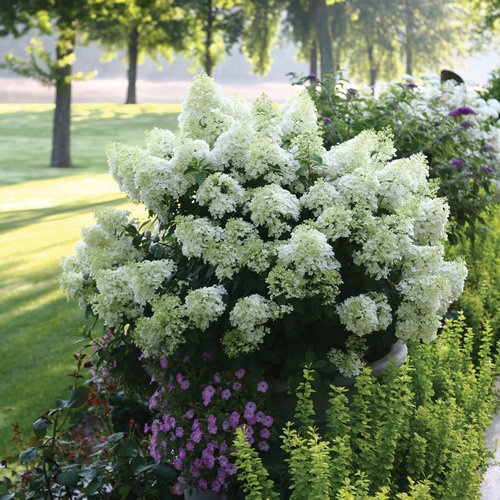
Hydrangea paniculata 'Bobo'
Hydrangea paniculata 'Bobo' is a dwarf panicle hydrangea that smothers itself with large white pointed blooms that fade to an antique pink. Grows 3’ tall and wide. Hardy to USDA zone 3. 📸 Proven Winners
Brand: Amsterdam Garden Centre
Category: Home & Garden > Plants > Indoor & Outdoor Plants > Bushes & Shrubs